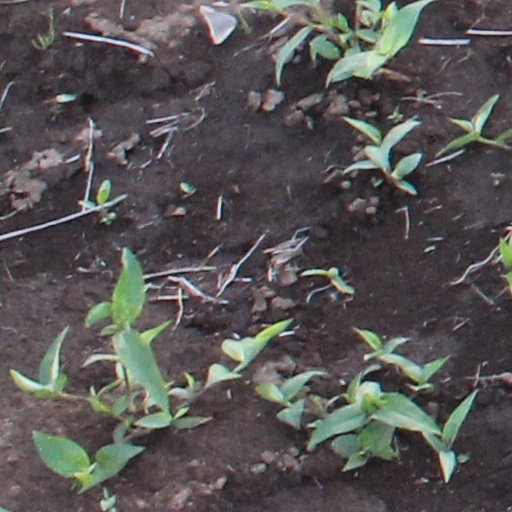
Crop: wheat